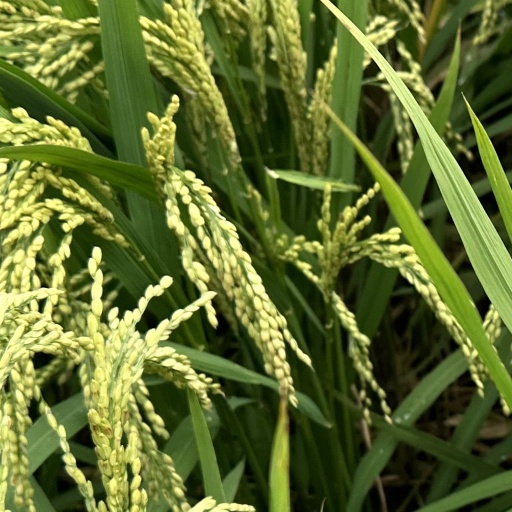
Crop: rice